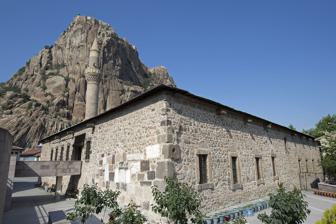
Building: Grand Mosque of Afyonkarahisar
Country: Turkey
Year built: 1272
13th-century Seljuk-era mosque in Afyonkarahisar, Turkey Afyon Grand Mosque Afyon Ulu Camii Location Location Afyonkarahisar , Turkey Geographic coordinates 38°45′18″N 30°31′46″E / 38.75500°N 30.52944°E / 38.75500; 30.52944 Architecture Architect(s) Emir Hac Bey Type Mosque Date established 1272 The Afyon Grand Mosque ( Turkish : Afyonkarahisar Ulu Camii ) is a historical mosque in Afyonkarahisar in Afyonkarahisar province, Turkey . The mosque The mosque is the most important one of the many mosques in town. It was built in 1272 by Hasan Nusretüddin. Its architect was Emir Hac Bey. It is an example of the Anatolian wooden mosque architecture from the Seljuk period. A wooden beam roof covering nine naves is supported by 40 wooden columns with well-executed capitals in stalactite decoration. The middle nave is slightly wider than the others, as well as slightly higher. Around the marble prayer niche some verses from the koran are written. The construction date is indicated there also. In 1341 a first restoration was executed by Muinuddin Emir Abdullah Bey, an inscription indicating this can be found on the east front door. The building was preserved in its original shape with a flat roof, however another roof was added during a more recent restoration. The minaret is in brick with lozenge glazed shapes for decoration, a rare survivor from Seljuk times. Gallery Afyon Grand Mosque Exterior minaret Afyon Grand Mosque Interior with carpets Afyon Grand Mosque Interior with mihrab and minber Afyon Grand Mosque Interior minber Afyon Grand Mosque Interior Mihrab Afyon Grand Mosque Interior door of mihrab Afyon Grand Mosque Interior Ceiling Afyon Grand Mosque Interior ceiling close up Afyon Grand Mosque Interior detail of capital Afyon Grand Mosque Interior detail of capital References Wikimedia Commons has media related to Afyonkarahisar Grand Mosque .